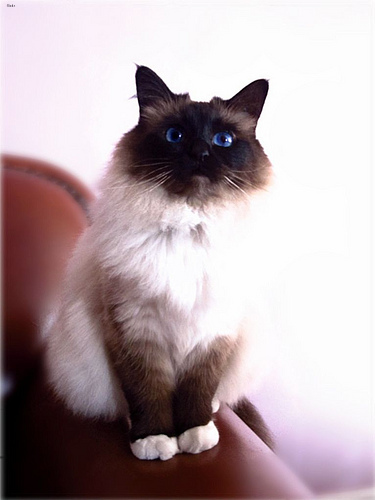
Animal: cat
Breed: birman